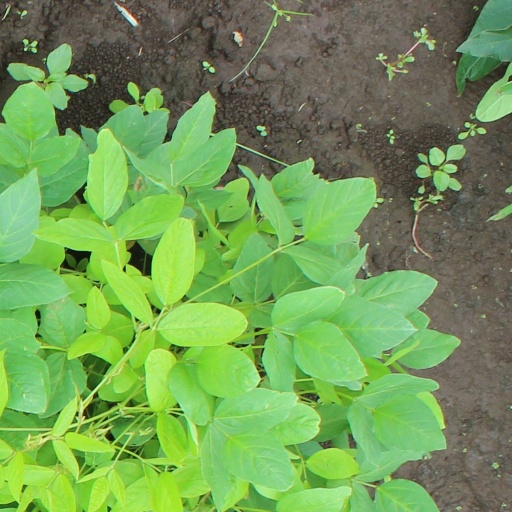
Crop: soybean